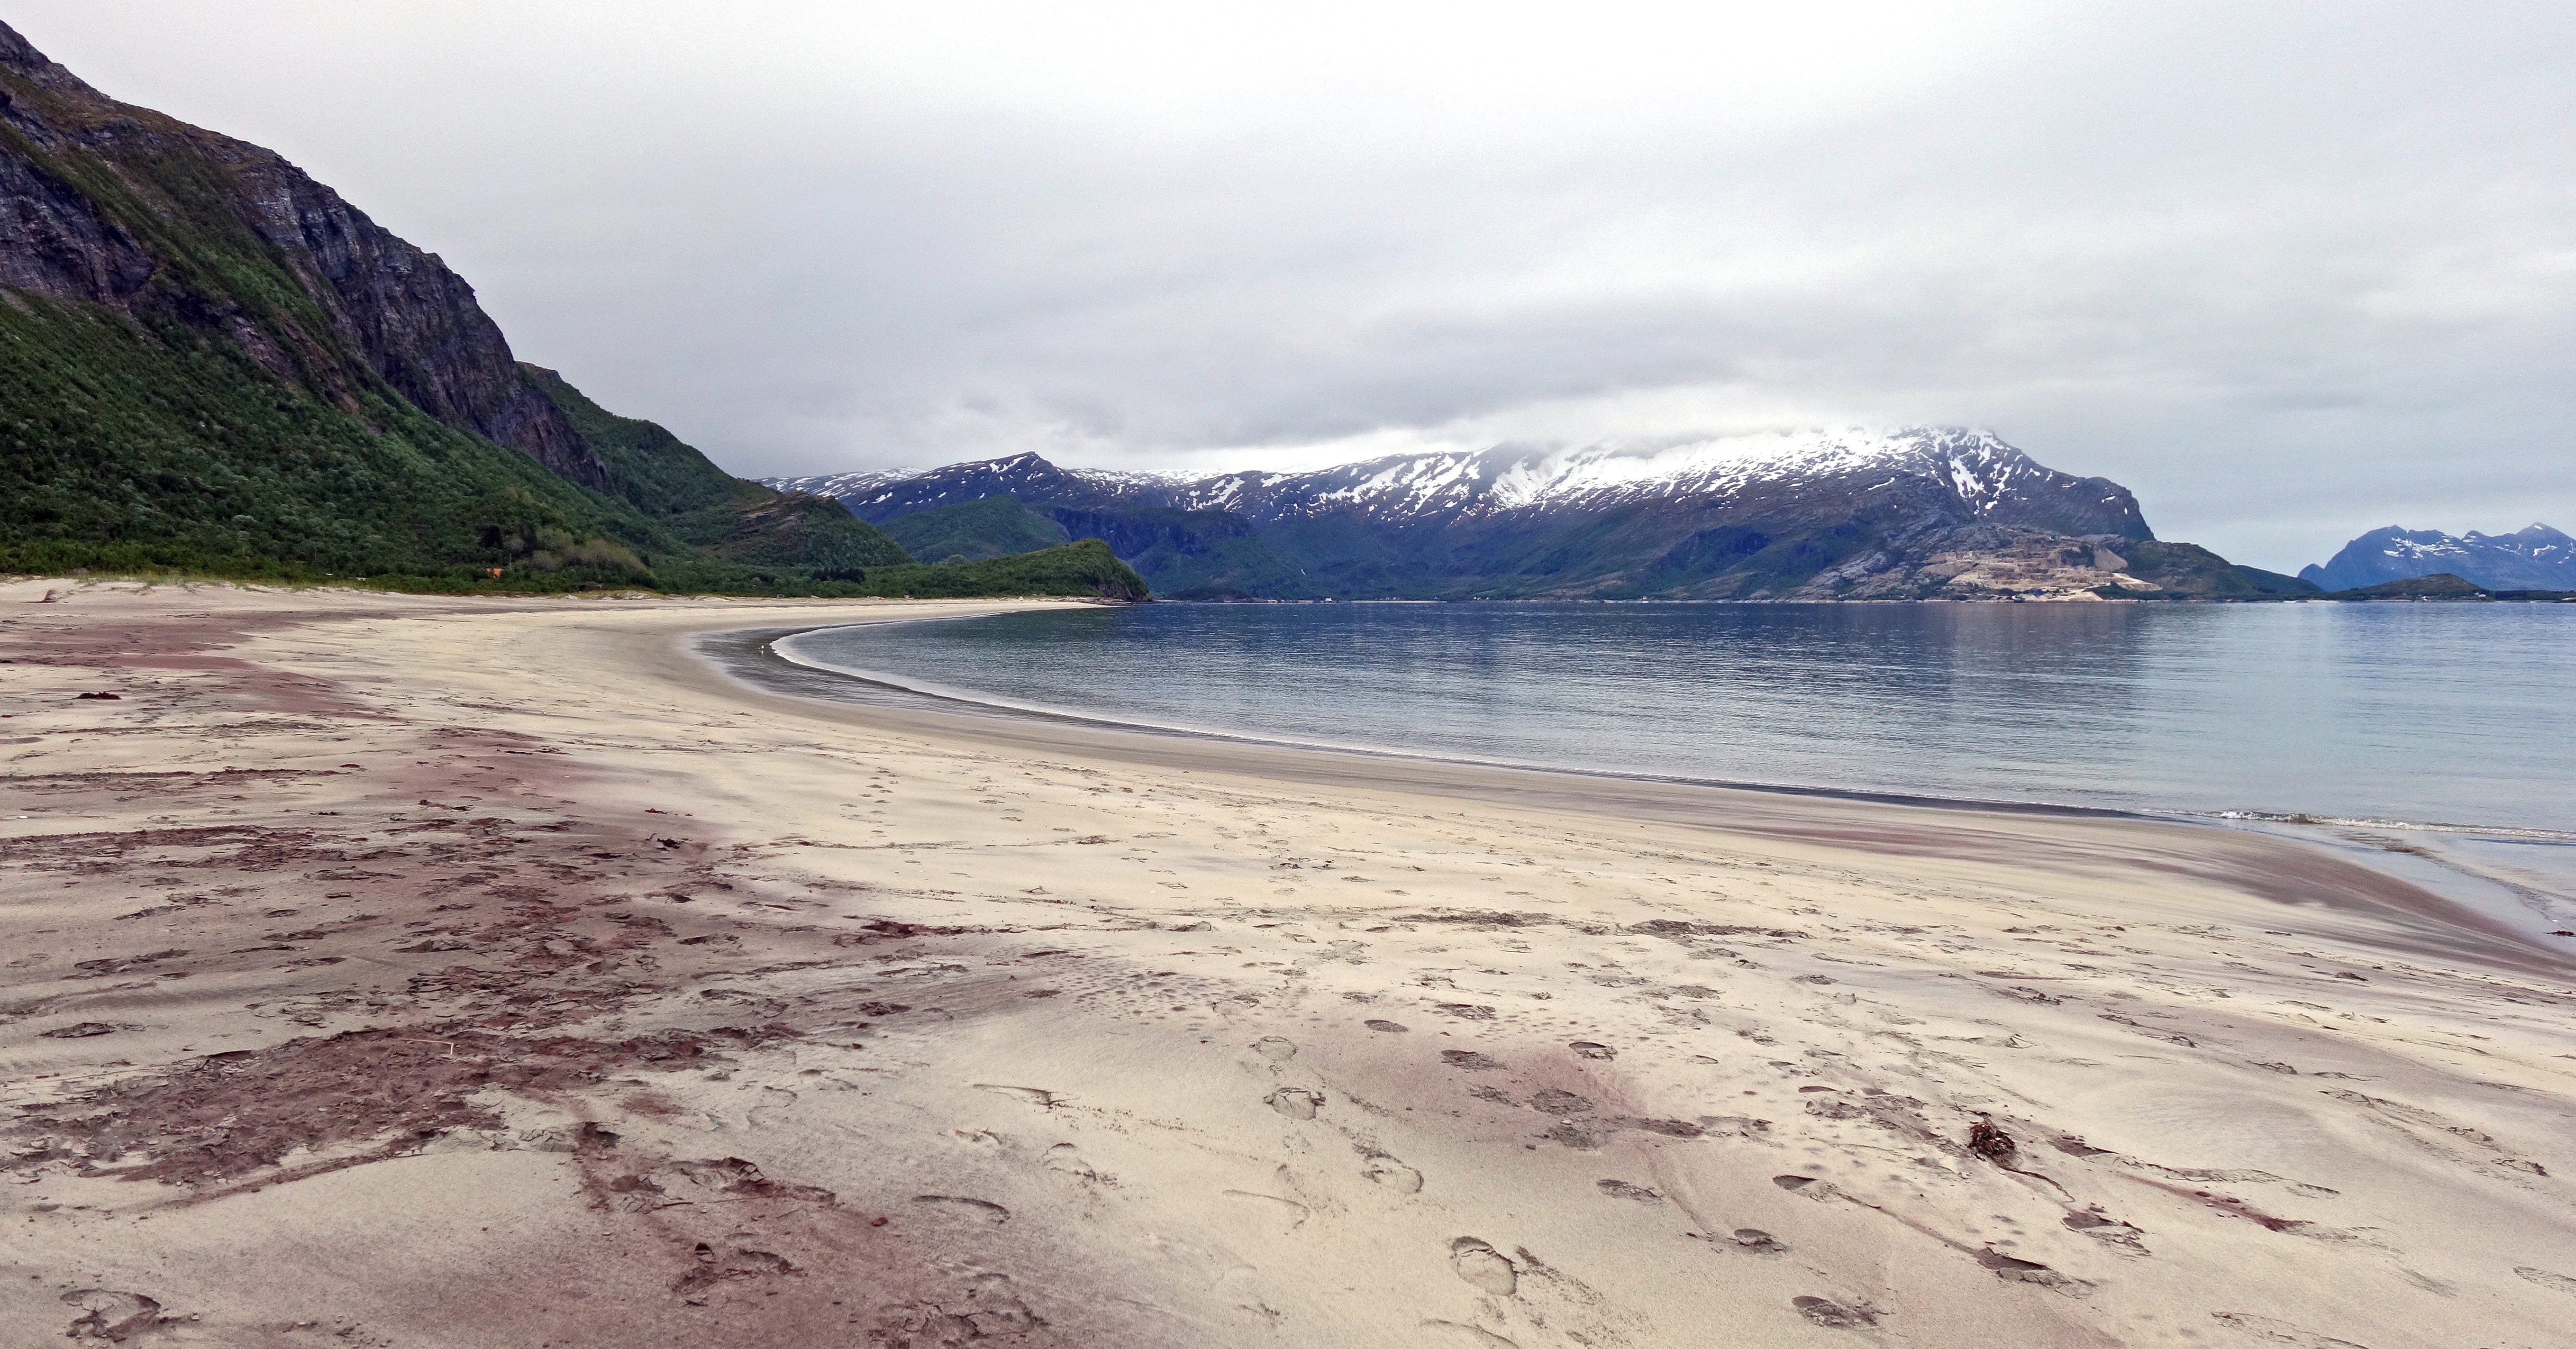
beach, sea, coast, sand, ocean, shore, wave, bay, terrain, body of water, loch, cape, wind wave